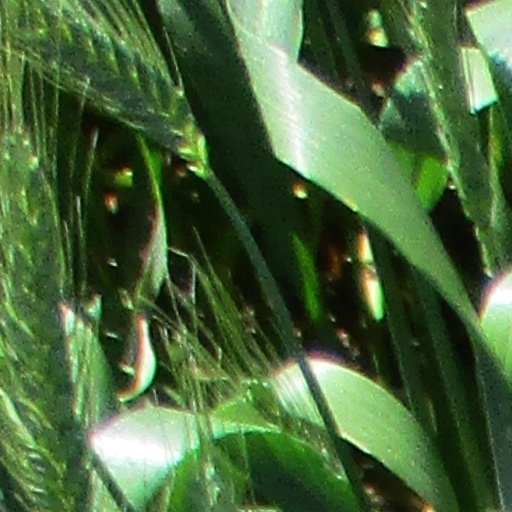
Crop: wheat